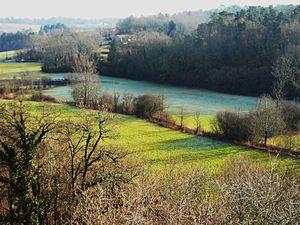
La vallée du Trincou vue depuis le bourg de Condat-sur-Trincou, Dordogne, France (le Trincou coule au milieu du pré, au mince rideau d'arbres)
Le Trincou est un ruisseau français du département de la Dordogne, affluent de la Côle et sous-affluent de la Dronne.